History of randomness

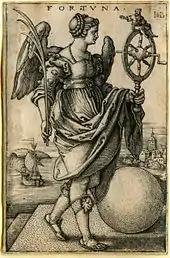
Depiction of Roman goddess Fortuna who determined fate, by Hans Beham, 1541

Pre-Christian people along the Mediterranean threw dice to determine fate, and this later evolved into games of chance. There is also evidence of games of chance played by ancient Egyptians, Hindus and